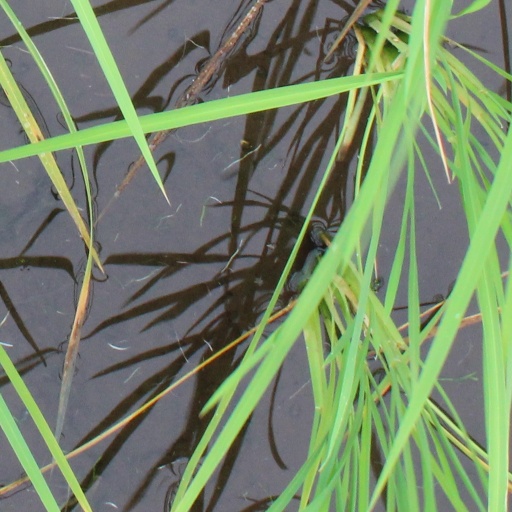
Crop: rice